Latin American cuisine

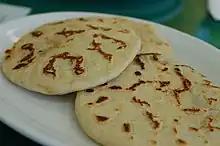
Salvadorian pupusas

Salvadoran cuisine is a style of cooking derived from the nation of El Salvador. The traditional cuisine consists of food from the Pipil people, with a European twist in most modern dishes. Many of the dishes are made with maize (corn).